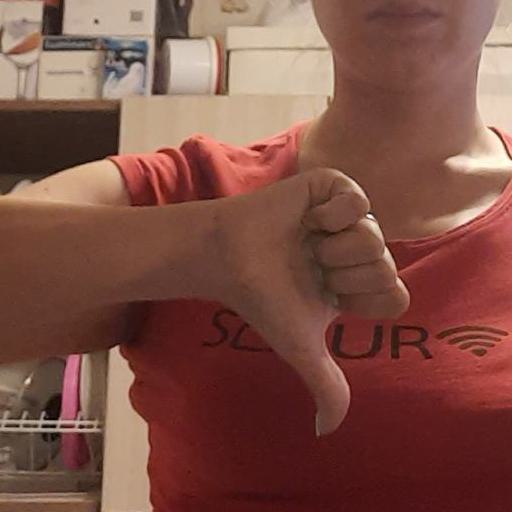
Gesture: dislike